Apponyi Library

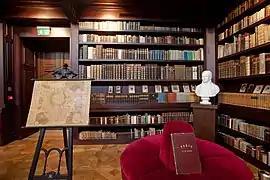
Interior view of the restored Apponyi Library in Oponice

The Apponyi Library or (in Latin) Bibliotheca Apponiana refers to the book and print collection initially assembled in Vienna by Count Anton Georg (or Antal György) Apponyi and maintained with alterations by his descendants in the Apponyi family until 1935. It is now part of the Slovak National Library and preserved in the former Apponyi family castle in Oponice, Slovakia.